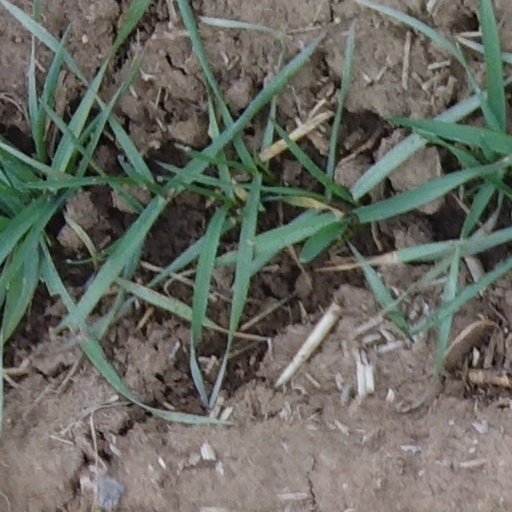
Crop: wheat